Sheldon Cobblestone House

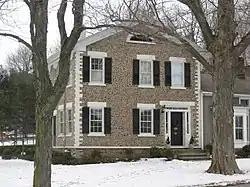
Sheldon Cobblestone House, December 2009

Sheldon Cobblestone House is a historic home located at Mendon in Monroe County, New York. It is a Federal style cobblestone farmhouse built about 1833. It is constructed of medium-sized field cobbles and is one of only 10 surviving cobblestone buildings in Mendon.